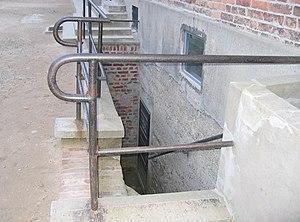
Le Block 11 ou Block de la mort était un édifice en briques de deux étages et comportant un sous-sol construit dans le camp de concentration du camp principal d'Auschwitz en juillet 1940. Il s'est appelé Block 13 jusqu'en août 1941. Ce block était la prison dans la prison et servait de lieu de punition et de torture. Beaucoup de détenus n'ont pas survécu à leur incarcération dans le Block 11 en raison des conditions inhumaines de détention et des mauvais traitements. Entre le Block 10 et le Block 11, se trouvait le mur de la mort où des milliers de détenus furent fusillés par un peloton d'exécution. Le Block 11 était l'une des pièces majeures dans le système de terreur mis en place par les Nazis à Auschwitz. Aujourd'hui, il fait partie du musée national Auschwitz-Birkenau et peut être visité.